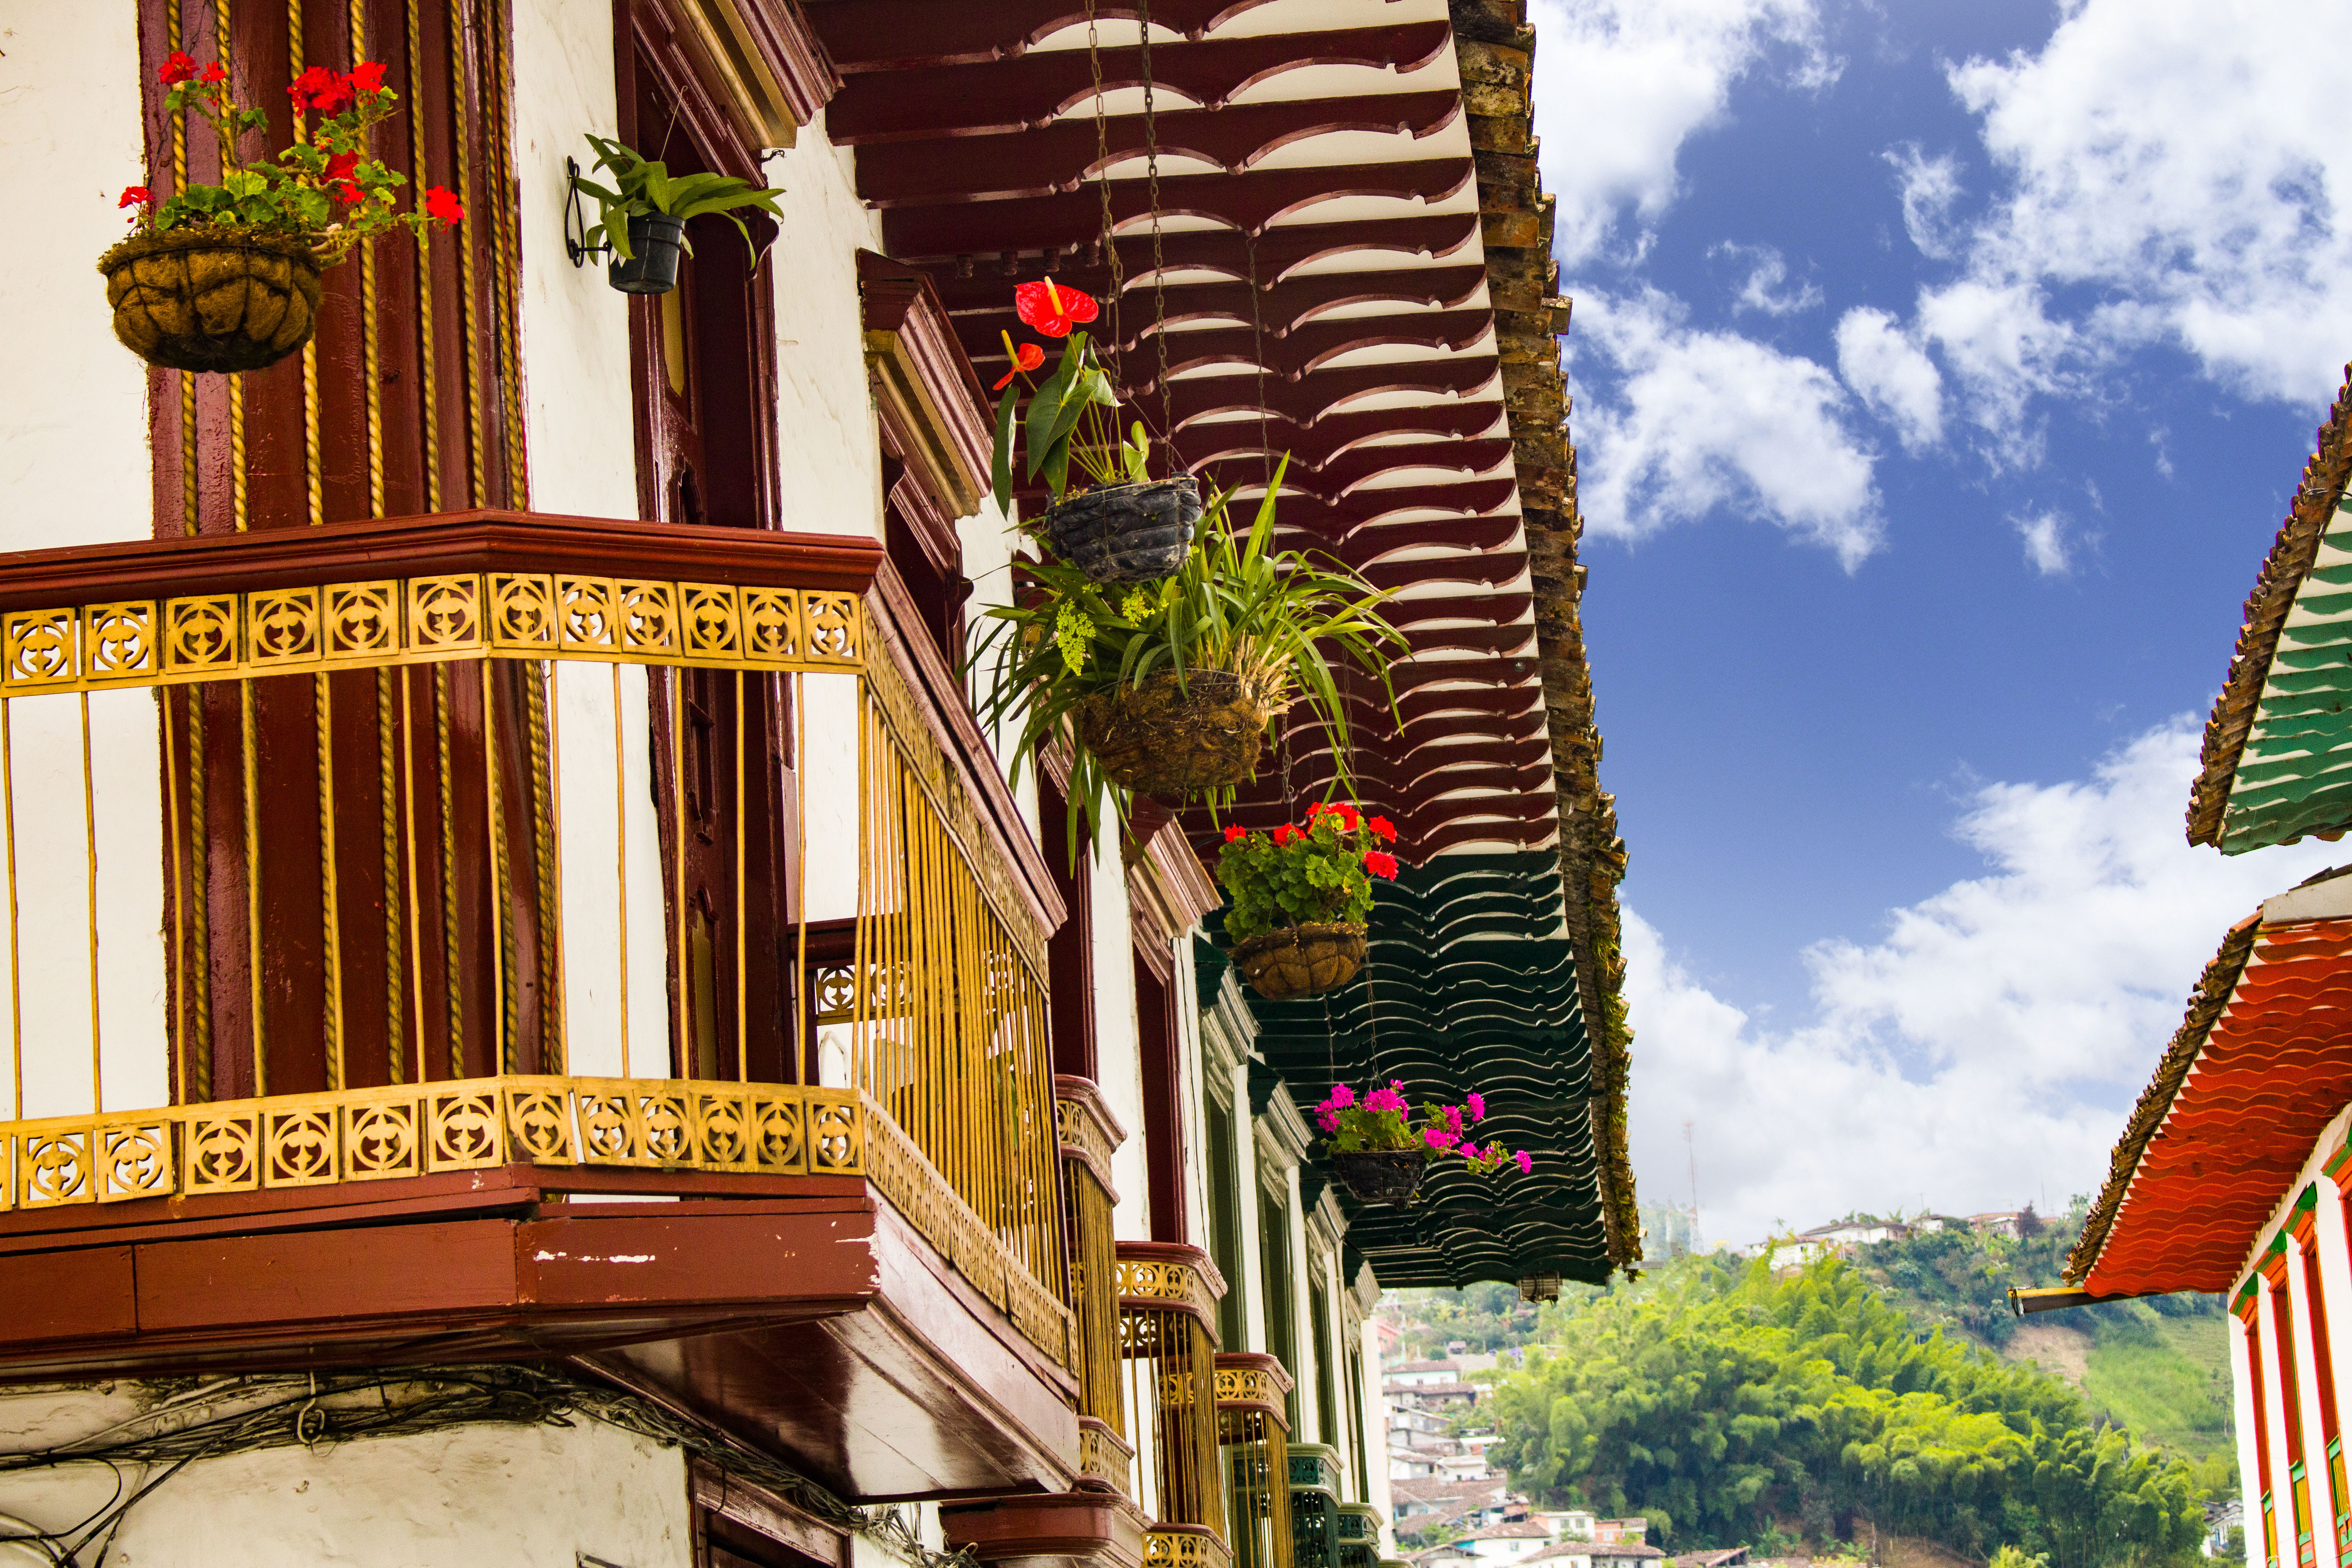
colombia, cafe, paisaje cultural cafetero, salamina, caldas, sky, architecture, wat, building, urban area, tree, balcony, facade, neighbourhood, real estate, plant, city, temple, tourism, place of worship, vacation, house, home, leisure